Buckley Space Force Base

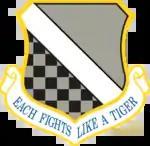
140th Wing

Space Delta 4 (DEL 4) is the United States Space Force's missile warning delta and the primary unit at Buckley Space Force Base under Space Operations Command. It was formed from the 460th Operations Group, which managed space-based missile warning satellites, and the 21st Operations Group's ground-based missile warning radars in 2020. Space Delta 4 consists of eight squadrons, one detachment, and one operating location. Four of these are located at Buckley Space Force Base. The 2nd Space Warning Squadron (2 SWS) and 11th Space Warning Squadron (11 SWS) fly the Defense Support Program and Space-Based Infrared System constellations from Buckley Space Force Base, and are responsible for providing missile warning, missile defense, battlespace awareness, and technical intelligence. The 460th Operations Support Squadron (460 OSS) is responsible for providing operational training and certification, tactics development, engineering support, and crew force management for all Space Delta 4 units, while Detachment 1 (DEL 4, DET 1) is responsible for military communications.